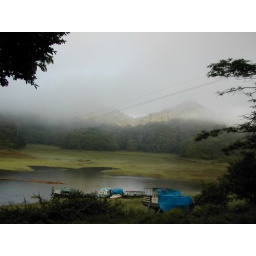
The lake was artificially created by the British to provide water to Tamil Nadu.